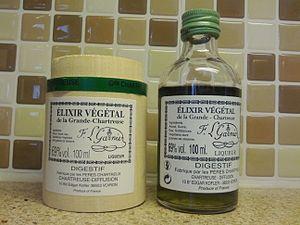
Élixir végétal de la Grande Chartreuse
La Chartreuse est une liqueur fabriquée à la distillerie d'Aiguenoire à Entre-deux-Guiers en Isère, en plein cœur du Massif de la Chartreuse, sous la supervision des moines de la Grande-Chartreuse. Liqueur à très haut degré d'alcool, sa vente est la principale ressource financière des chartreux.
Un élixir est une liqueur faite à base d'herbes, d'épices ou de fruits macérés dans de l'alcool. Cette décoction est ensuite distillée. Généralement la tradition veut que sa composition soit tenue secrète car issue d'une recette séculaire mise au point par un ordre monastique. De plus, à l'origine, sa consommation régulière était garante de bonne santé sinon de longue vie.